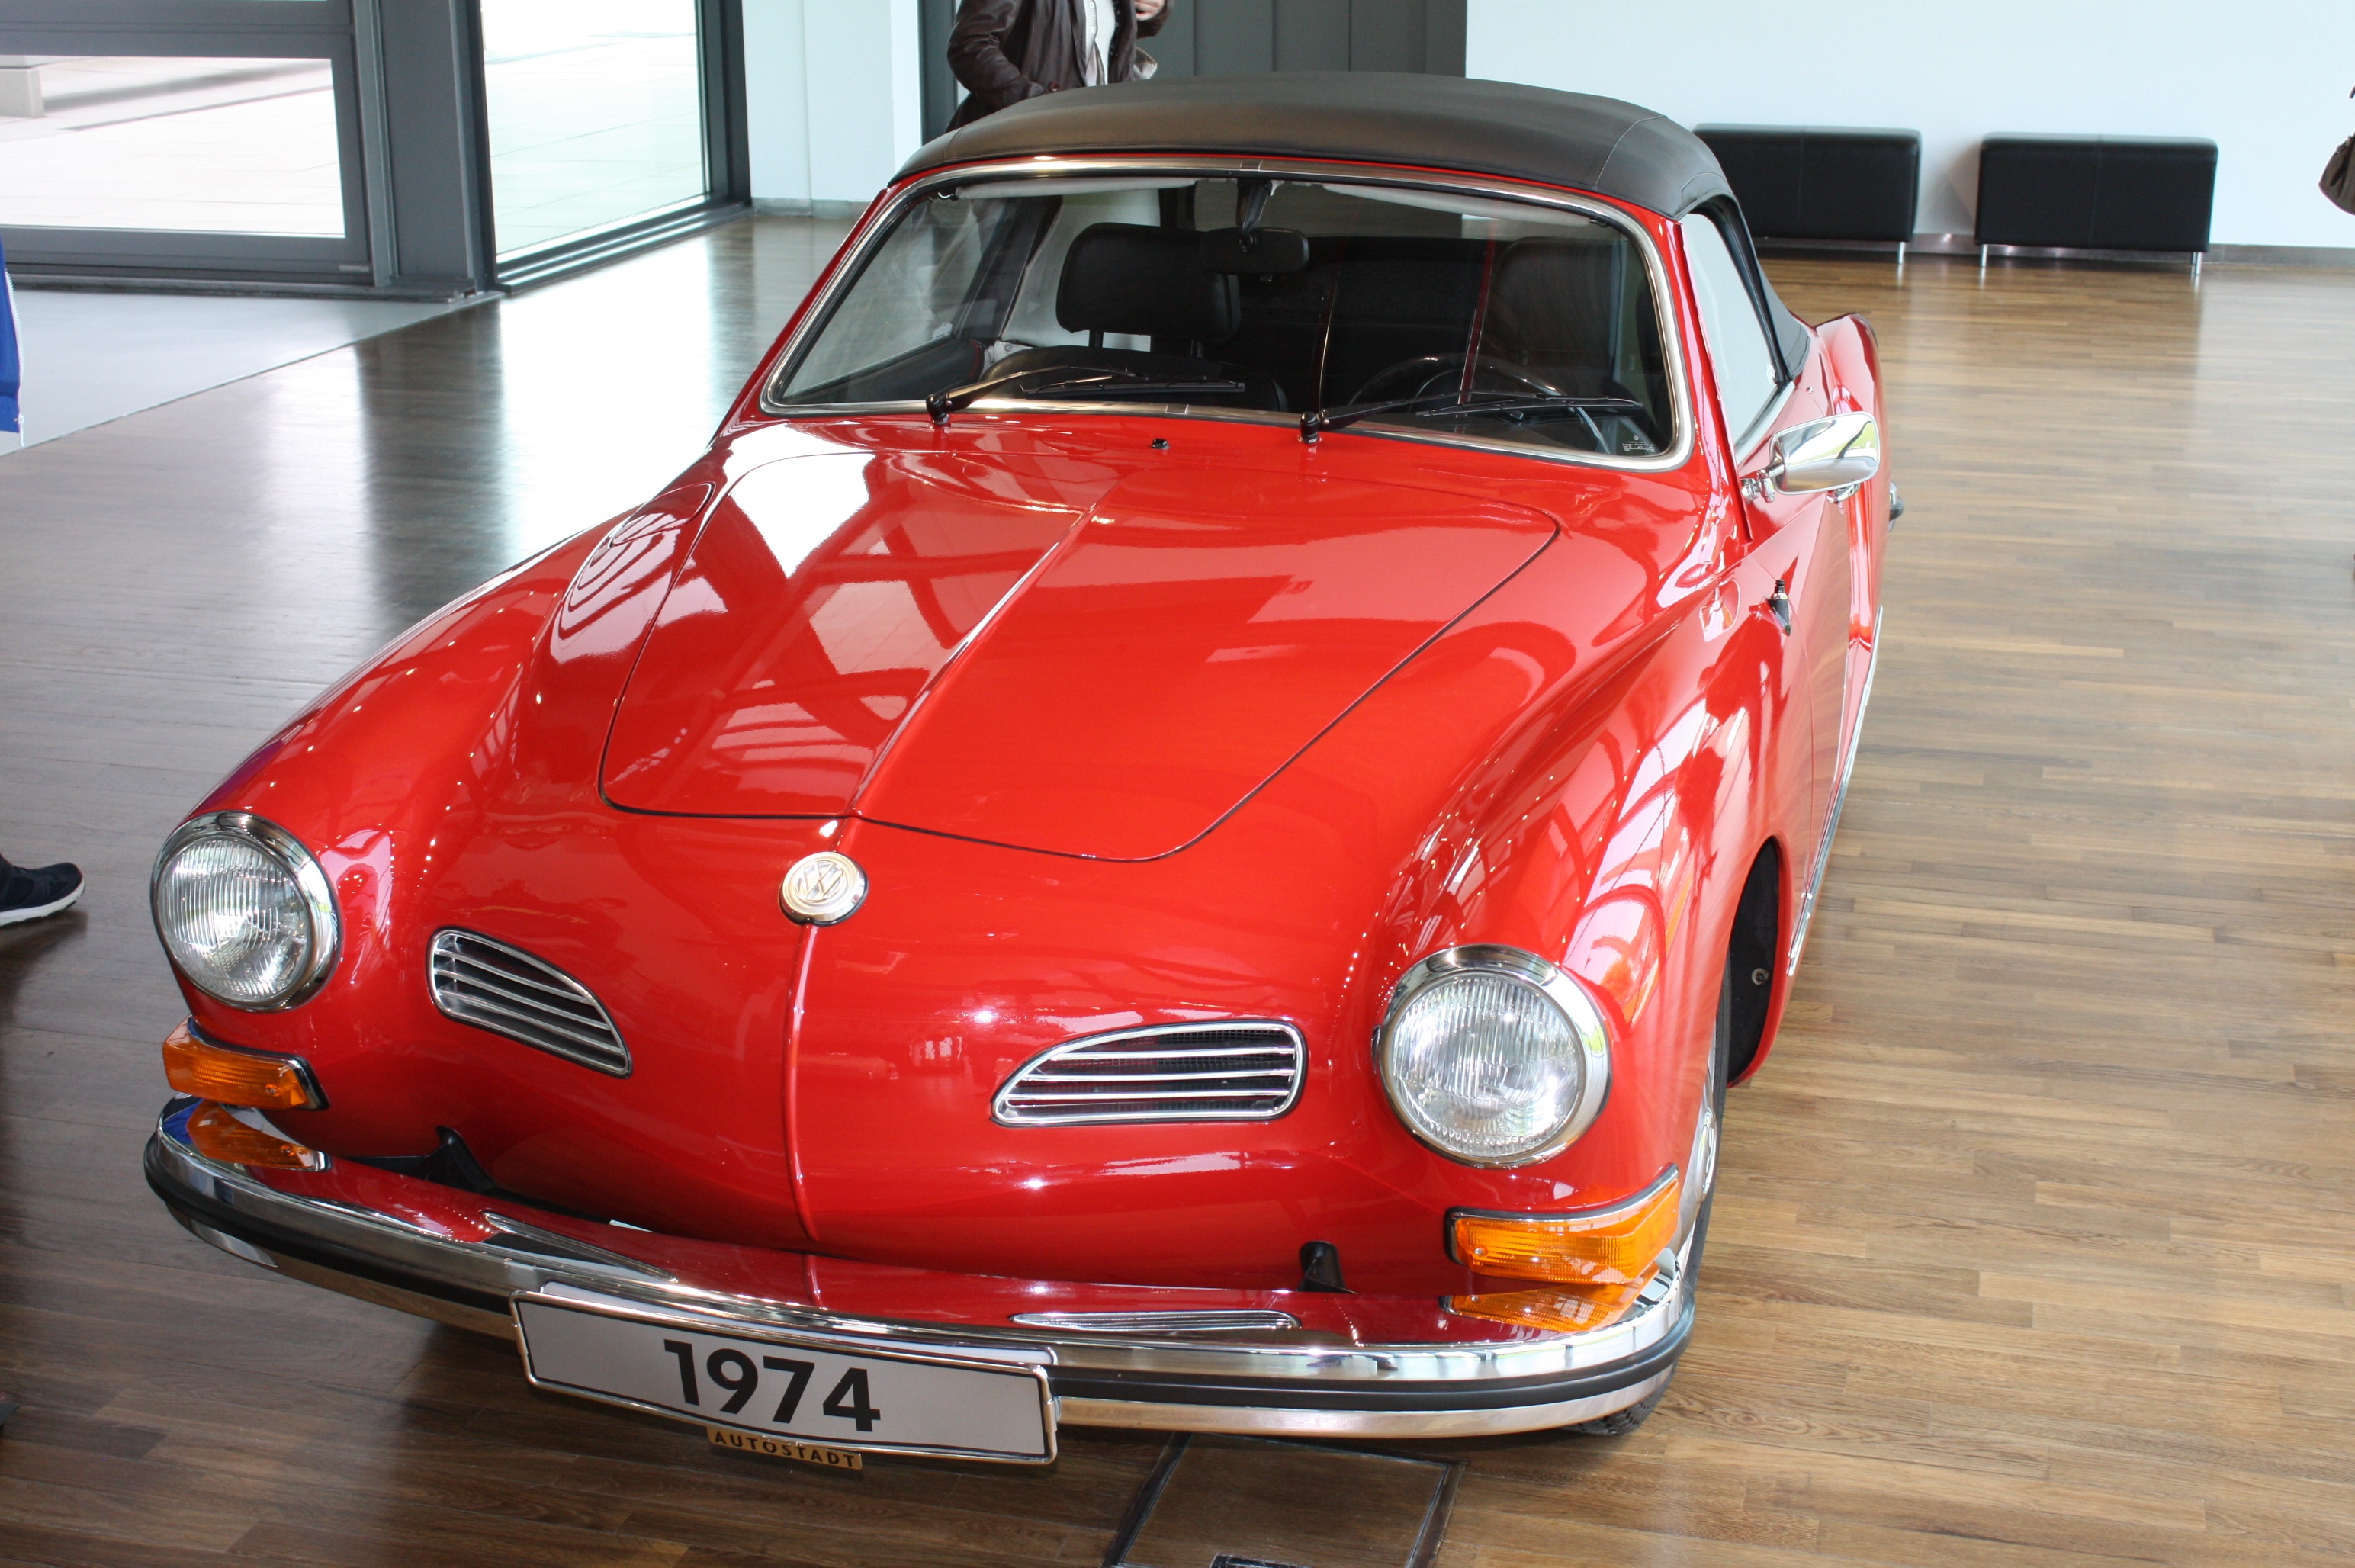
car, red, vehicle, auto, classic car, automotive, sports car, vintage car, sedan, oldtimer, classic, convertible, exhibition, restored, 1974, antique car, land vehicle, autostadt wolfsburg, automobile make, automotive exterior, compact car, automotive design, subcompact car